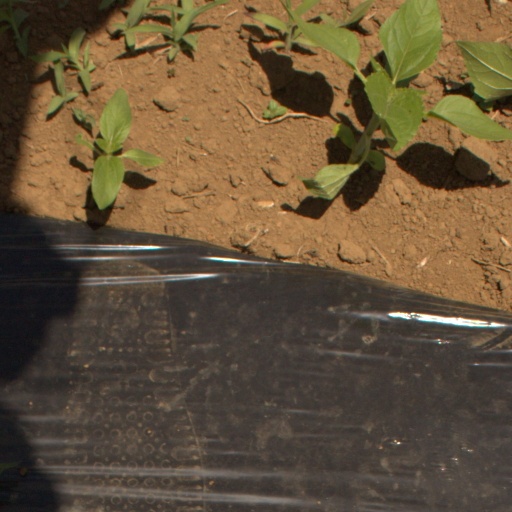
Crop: Jerusalem artichoke